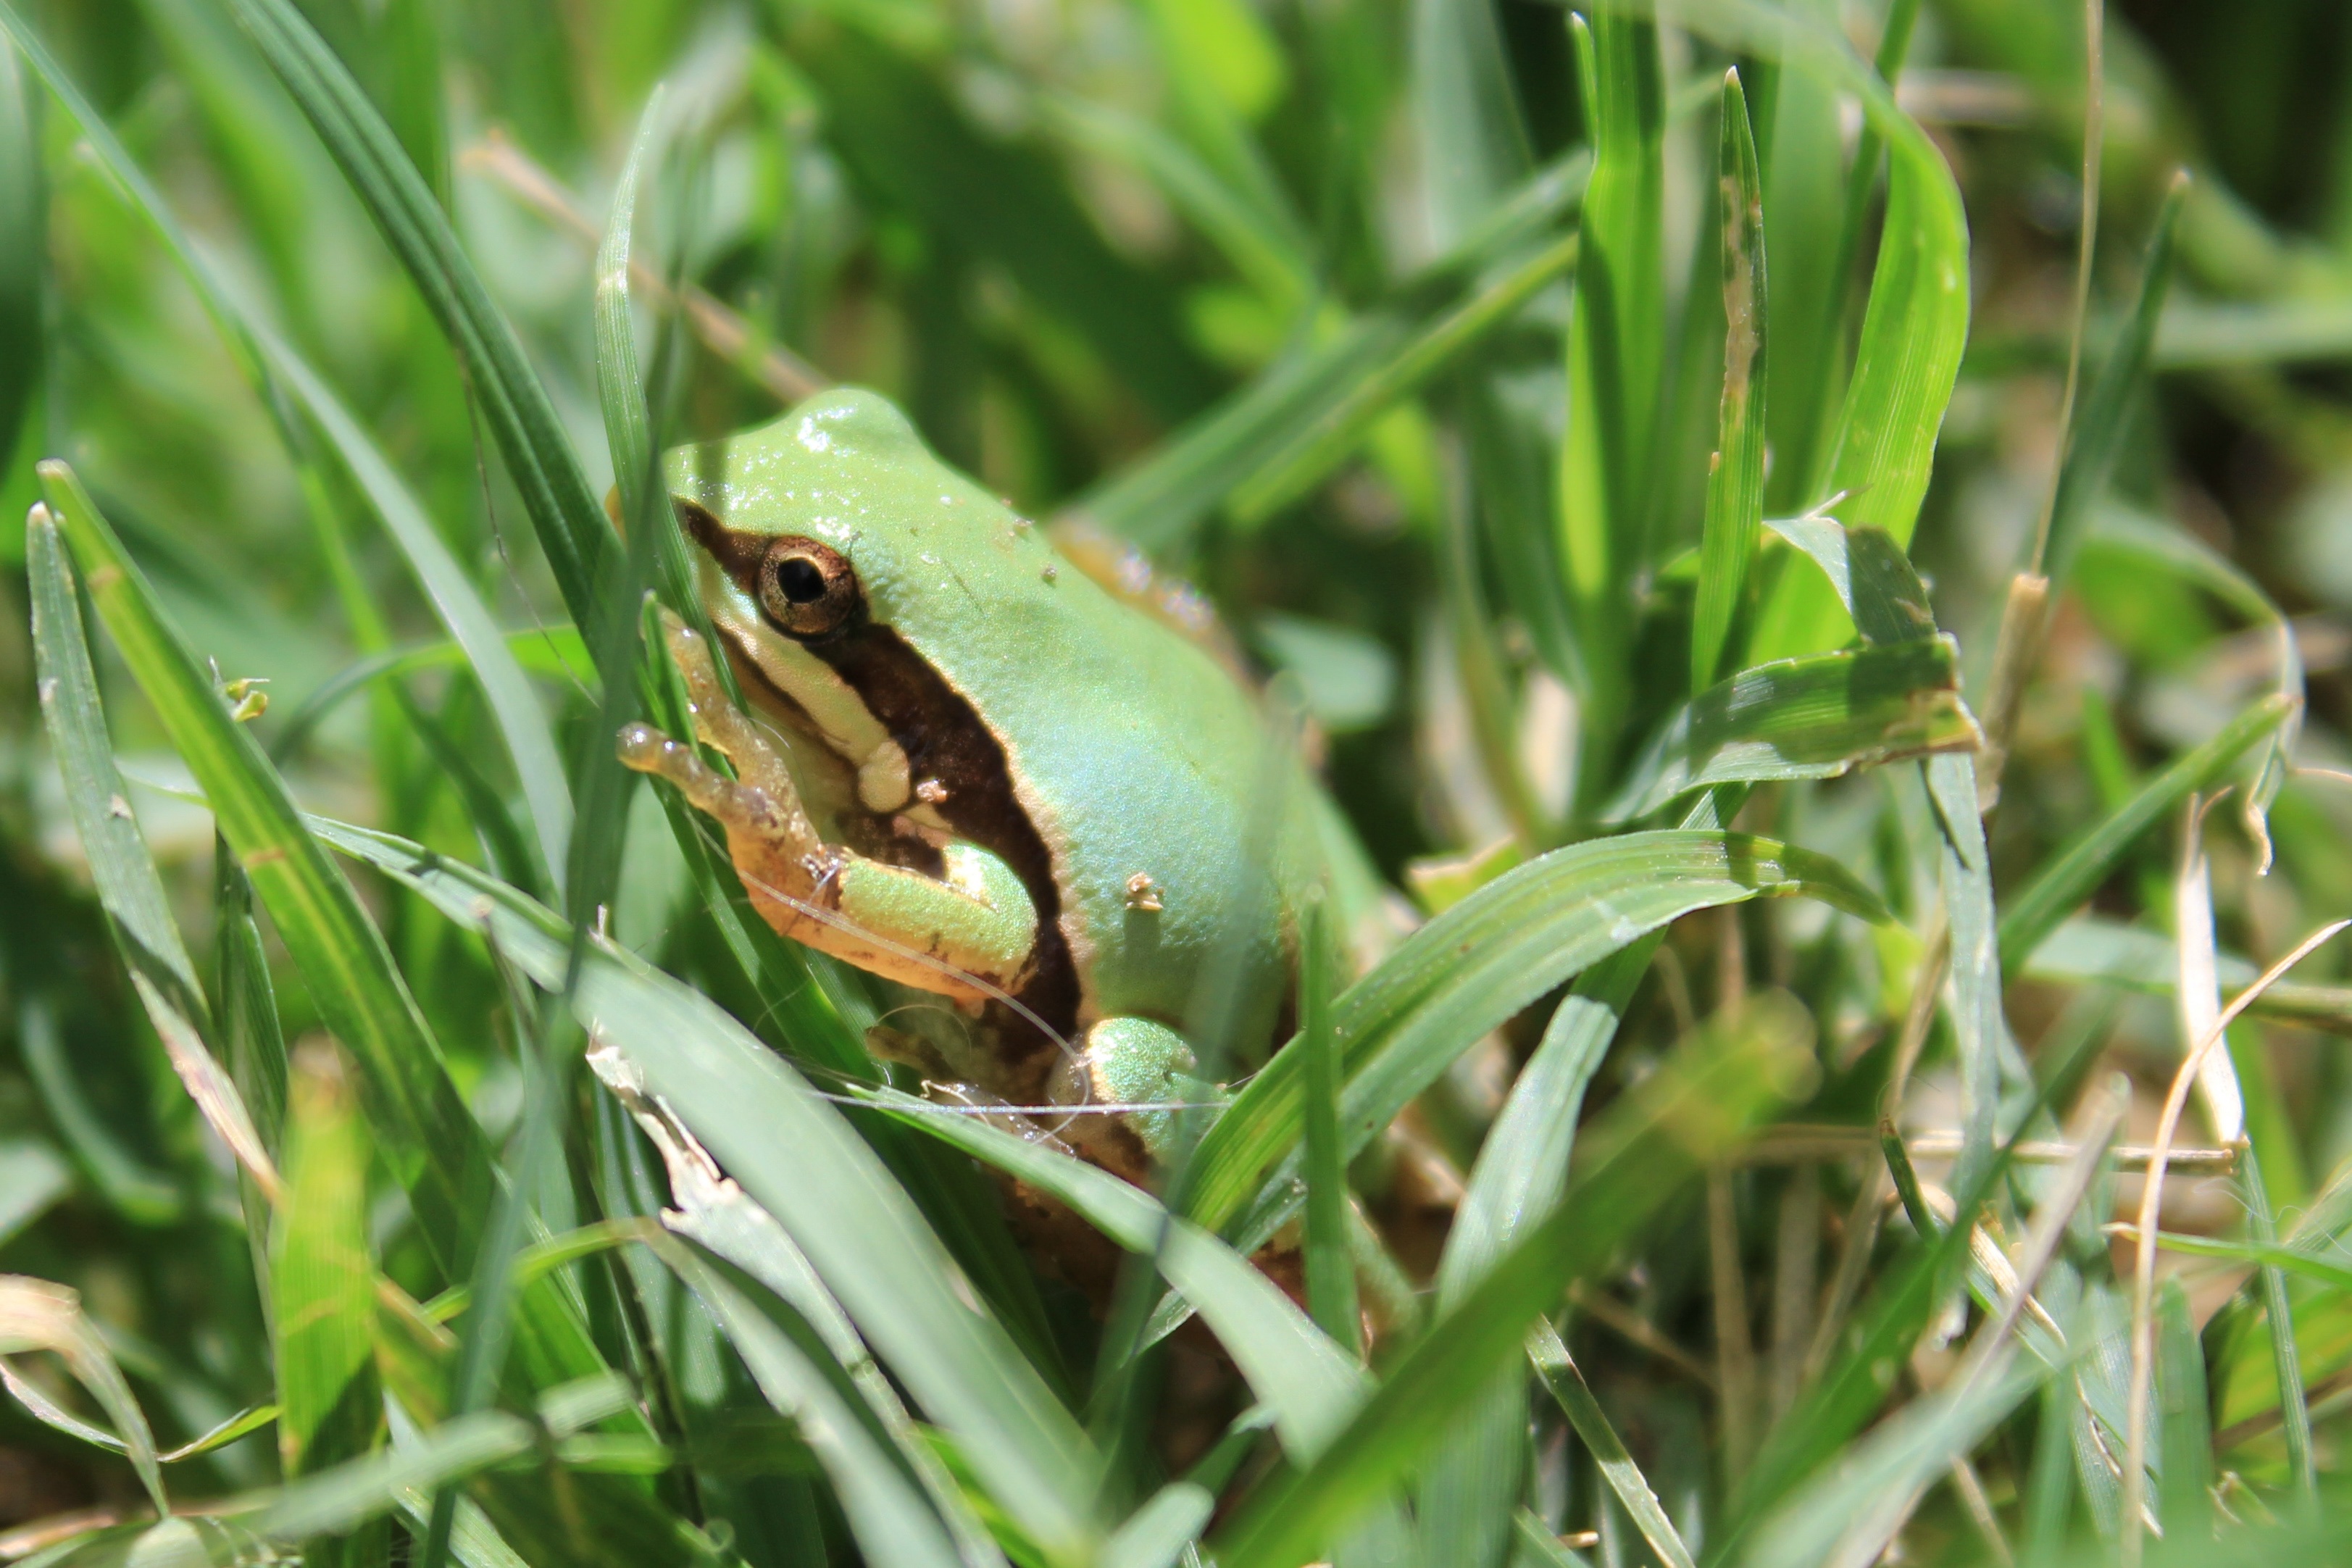
nature, animal, wildlife, green, frog, amphibian, fauna, tree frog, an, vertebrate, common, rana, ranidae